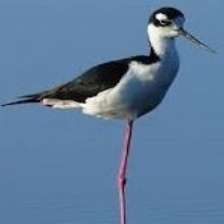
Species: BLACK NECKED STILT
Scientific name: HIMANTOPUS MEXICANUS